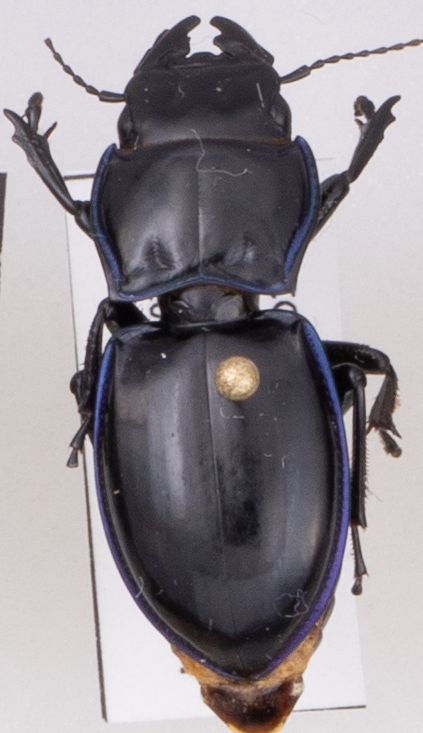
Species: Pasimachus elongatus
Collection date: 2022-07-20
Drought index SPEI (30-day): -0.13
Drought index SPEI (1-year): -2.09
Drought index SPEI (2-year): -1.16